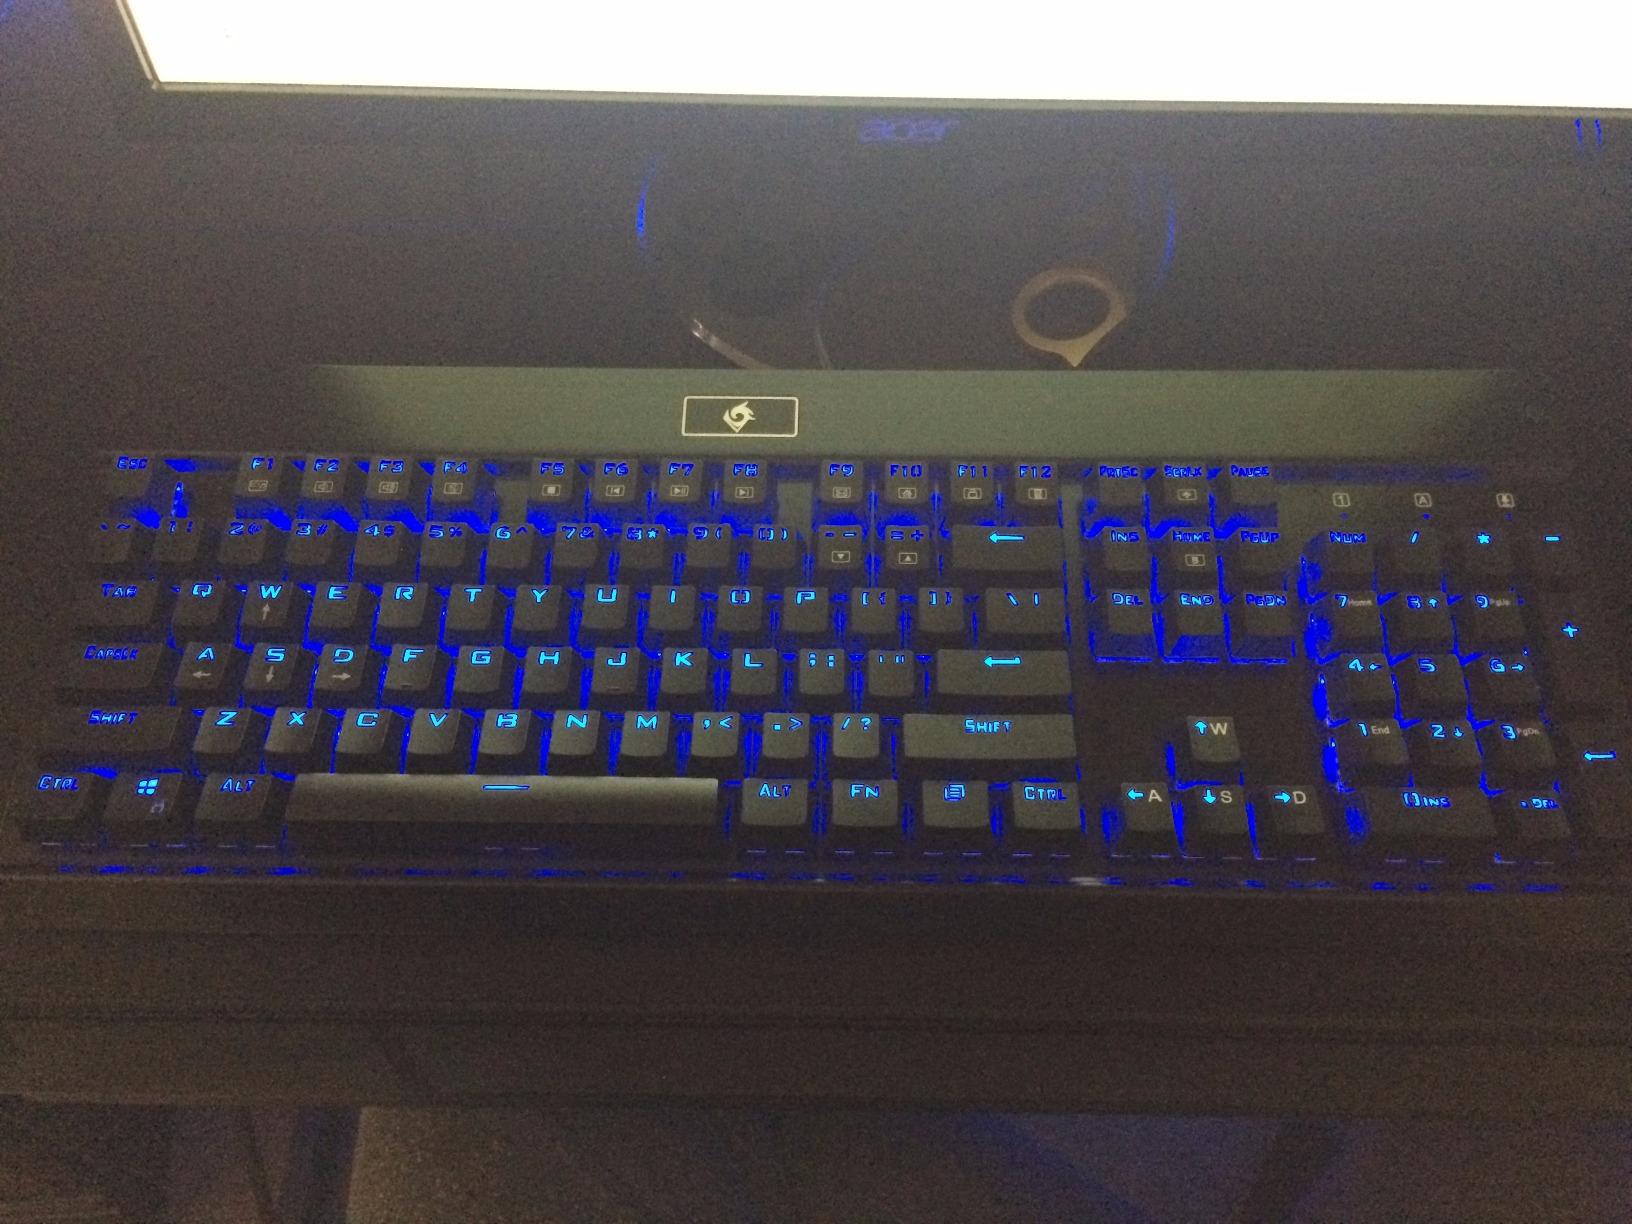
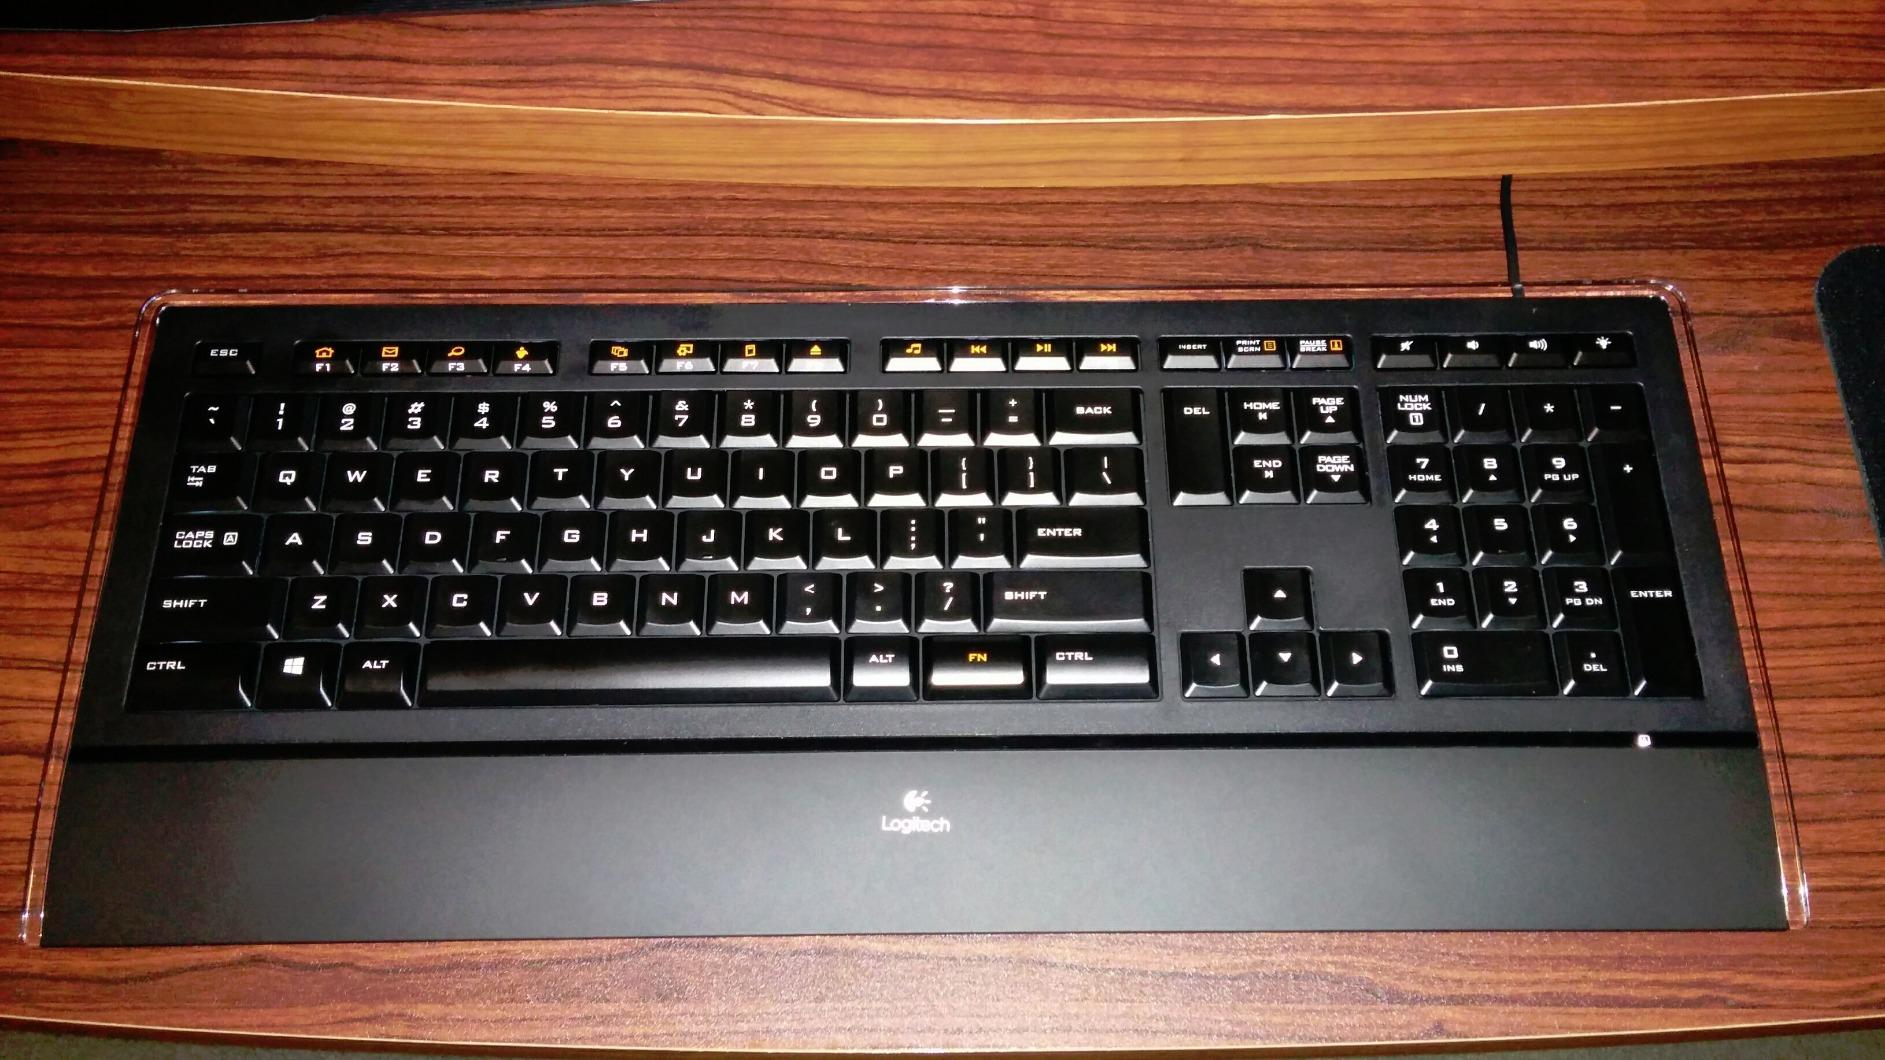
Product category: keyboard
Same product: no